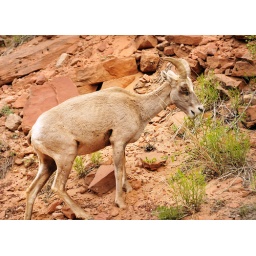
desert bighorn sheep in zion feeding by road 3